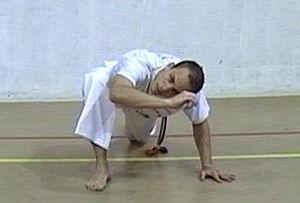
Esquive inversée
L'esquiva invertida est un mouvement d'esquive en capoeira, semblable à la descida basica, mais pendant laquelle il faut inverser la position des mains. Elle est utilisée pour éviter une attaque qui viendrait à contre-sens de l'esquiva basica ou pour faire une cabeçada de chão.